List of United States Marine Corps aviation support units

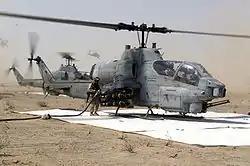
Marines refuel an AH-1W helicopter

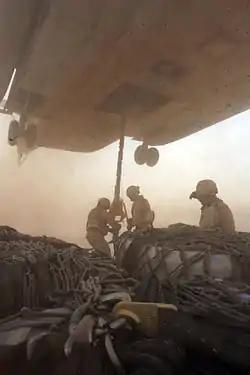
Marines perform a vertical replenishment

A H&HS usually consists of the headquarters group (the station commanding general/commanding officer and staff), the squadron headquarters (commanding officer and staff), public affairs and journalism, facilities planning & maintenance, billeting and family housing offices, station motor pool, air traffic control, meteorology, fuels, ordnance, other aviation support, Aircraft Rescue and Firefighting, Provost Marshal section, station Judge Advocate's Office, station Chaplain, Navy medical facility, and Marine Corps Community Service, which usually hosts services such as a Marine Corps Exchamge (MCX) (i.e., post exchange), commissary, gas station, barber shop, dry cleaner, library, theater, golf course, bowling center, fitness, recreation, hobby, craft and auto repair center(s), swimming pool, officer, SNCO, NCO clubs, family services, Single Marine Program, and other personal services vendors.